Riverside Community, New Zealand

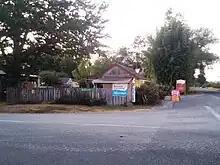
Sojourn Cafe at the Riverside Community

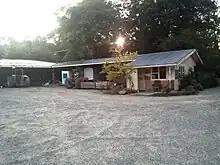
Office at the Riverside Community

Today Riverside consists of 208 hectares of land, mainly used as a dairy farm. It has a growing number of secondary businesses including a Cafe, a Community Centre, Orchards, Organic Gardens and a shop. Income is shared and distributed depending on family size rather than occupation. Riverside assets are owned by the Trust and there is no private ownership of houses or cars. The community's general fund helps to meet basic needs such as health care, dental care, electricity and phone while other needs are subsidised like education and travel costs.